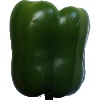
Label: Pepper Green 1